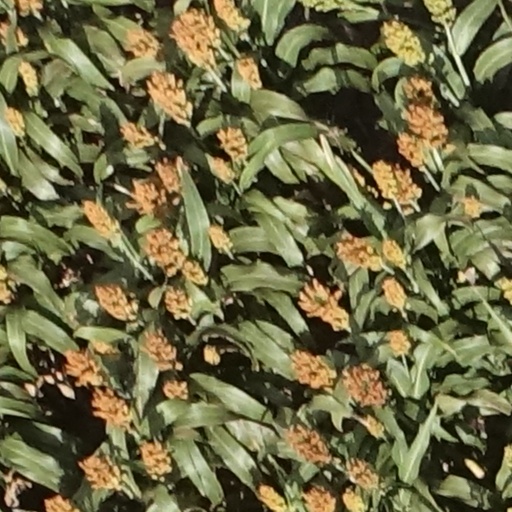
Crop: sorghum